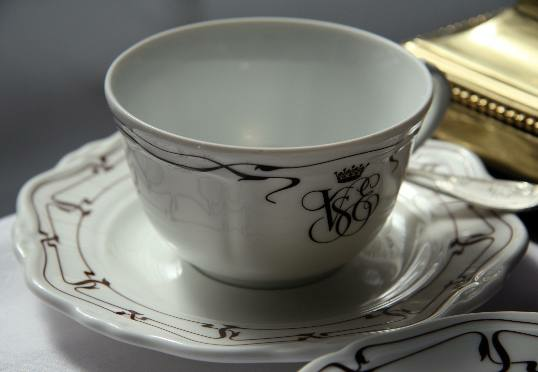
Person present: No